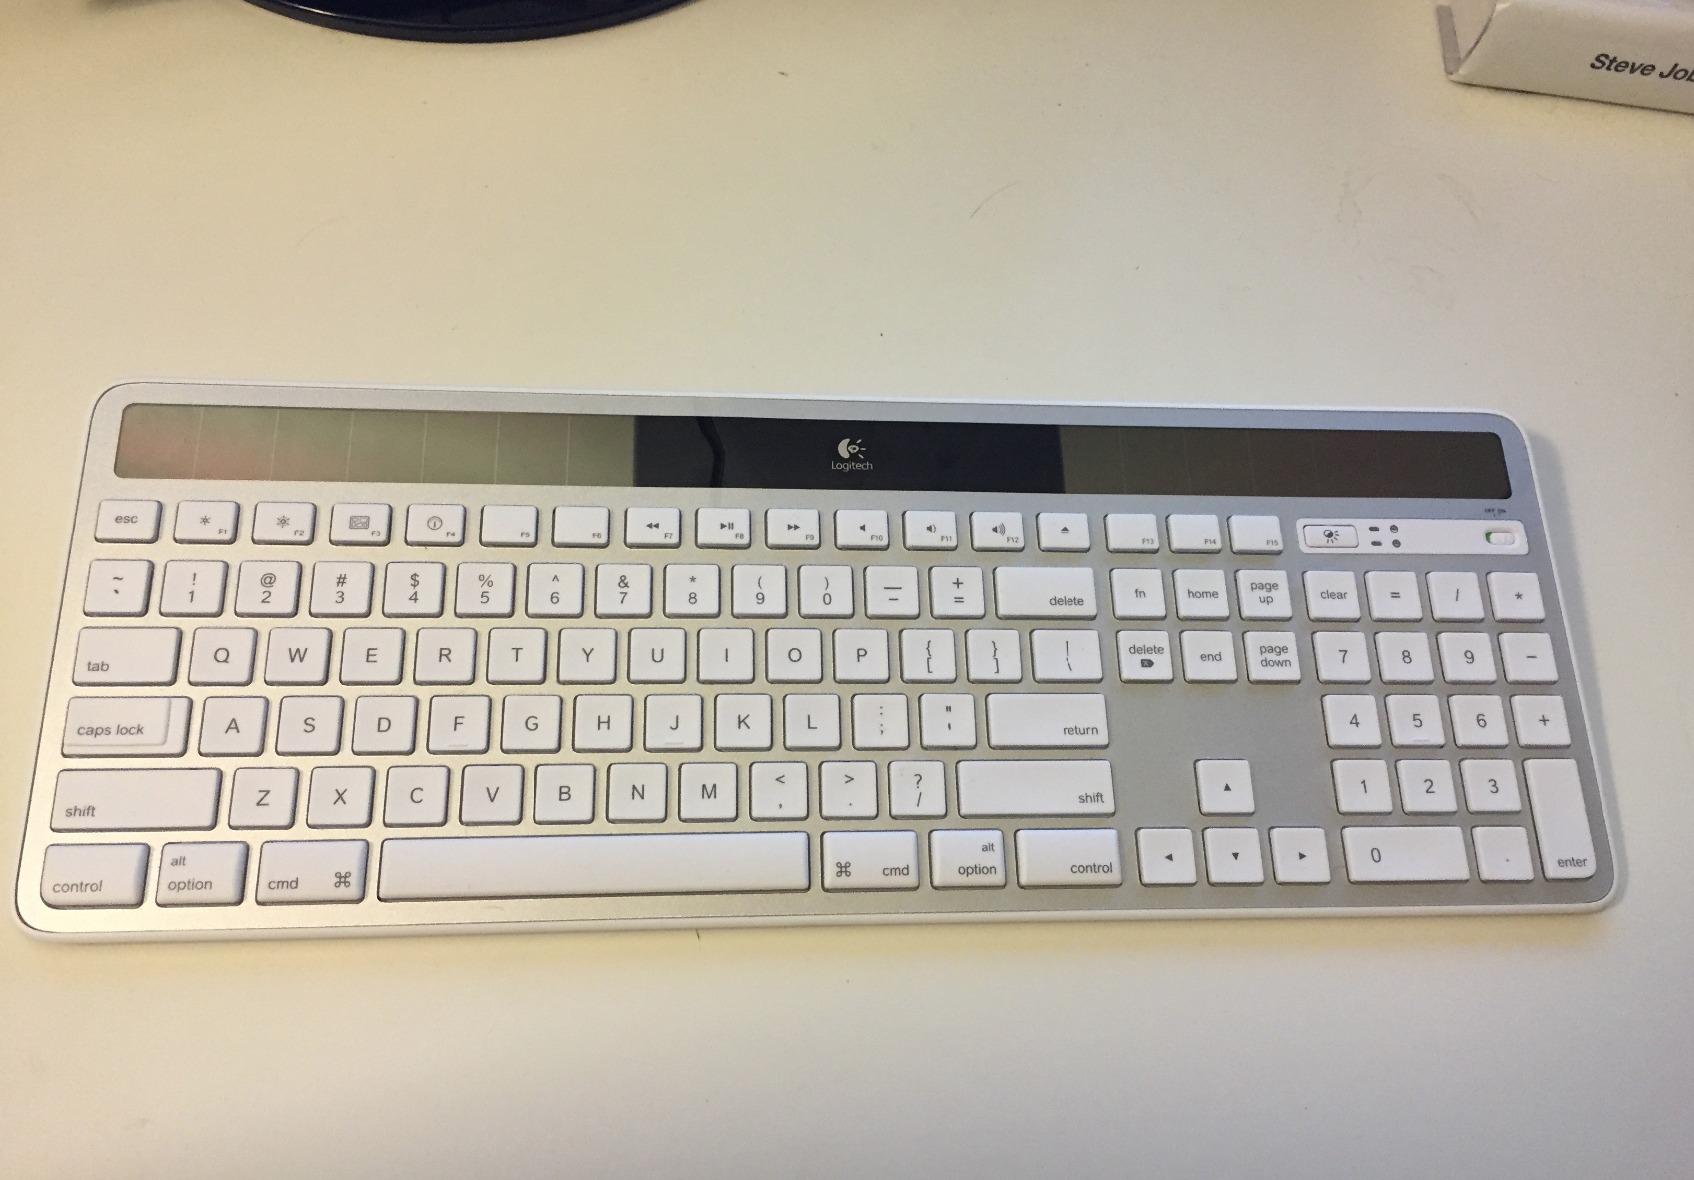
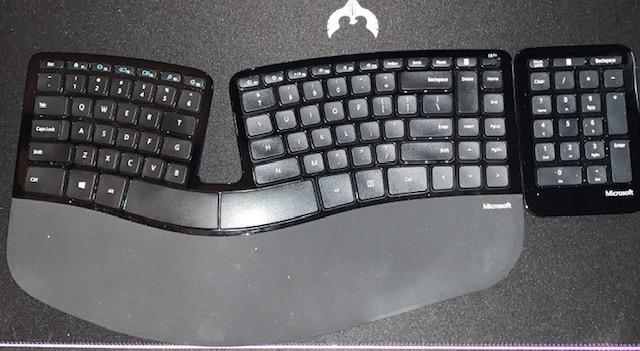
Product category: keyboard
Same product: no